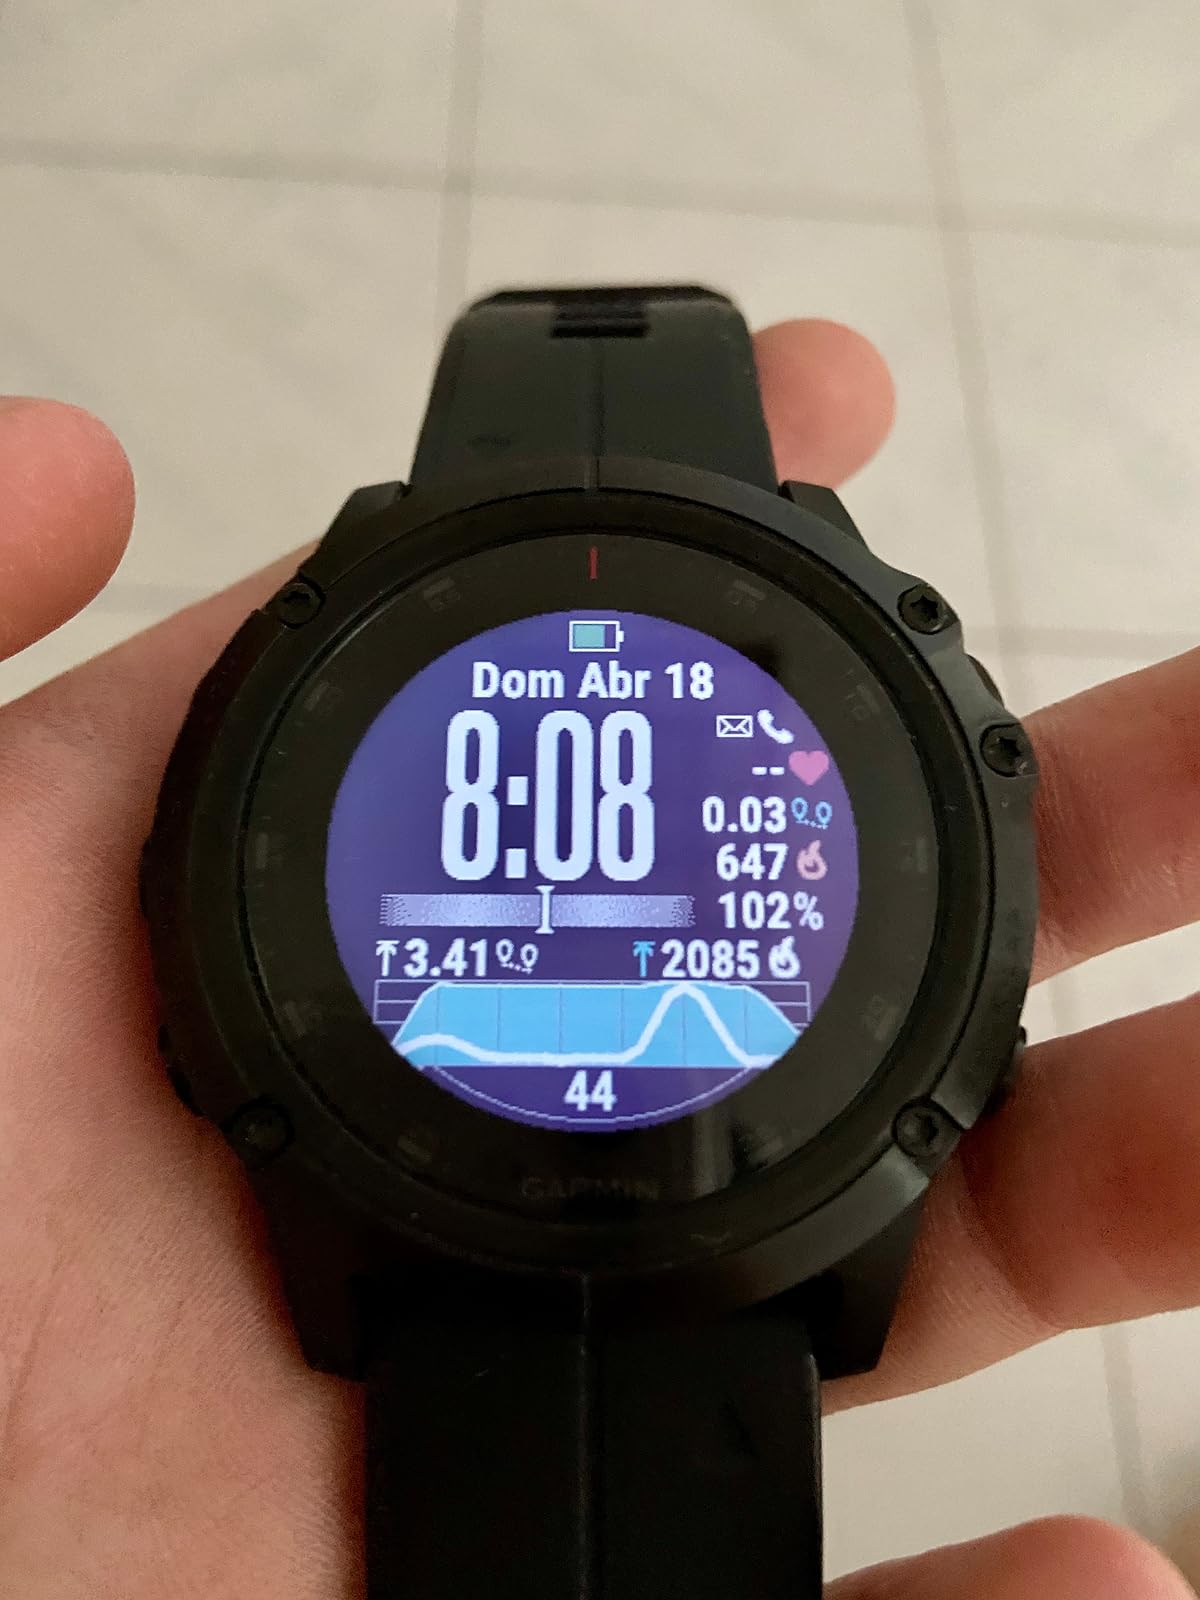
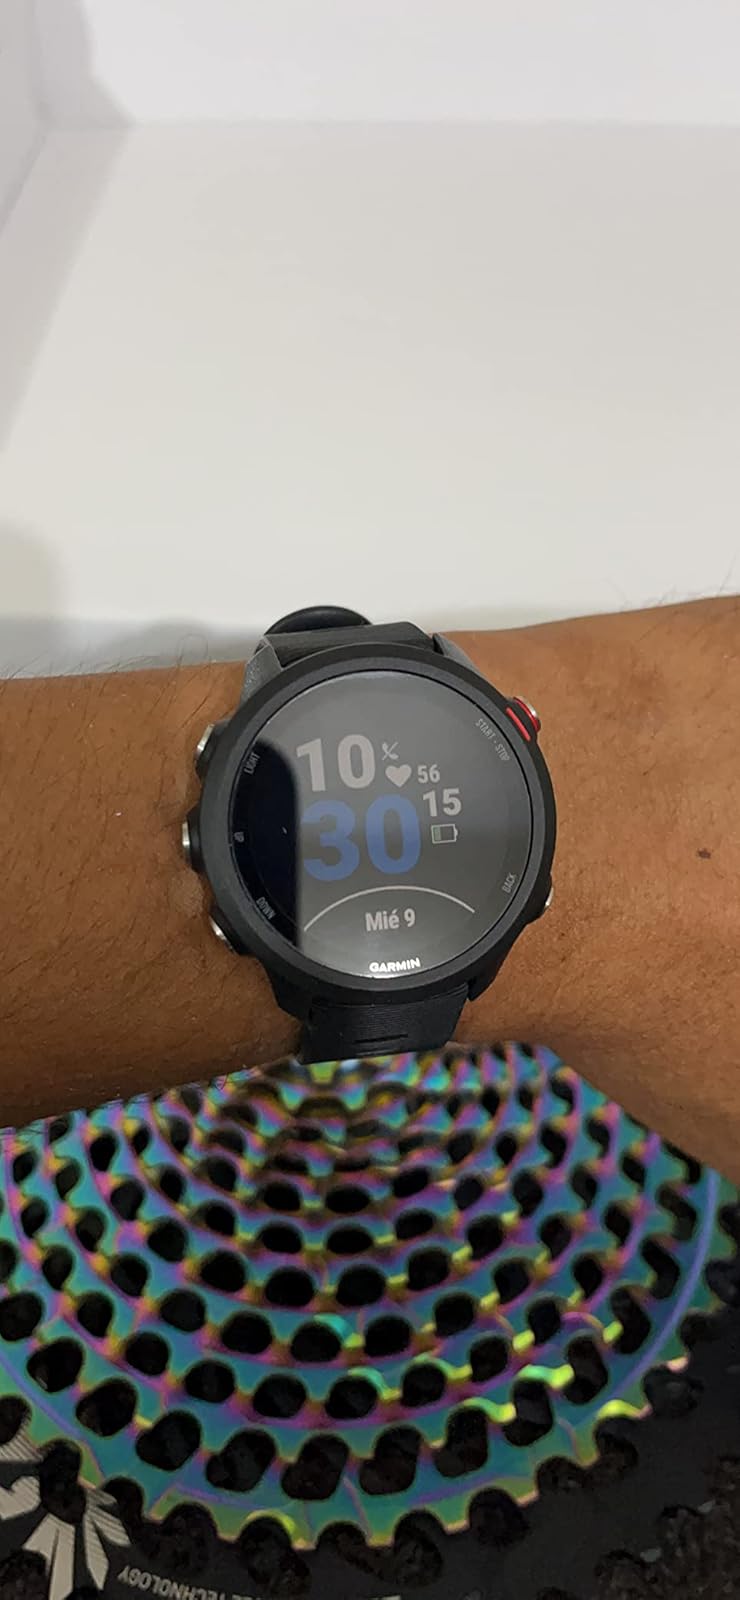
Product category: smartwatch
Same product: no